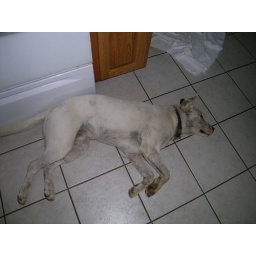
Bunny the dog white lab mix after playing in a mud puddle